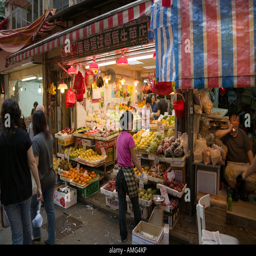
a woman adjusts the display of fresh fruit and vegetables in a shop